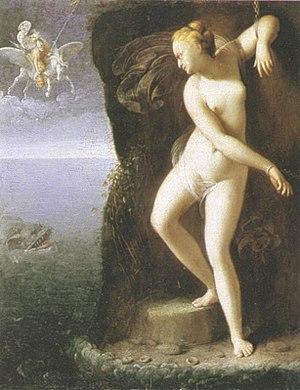
Carlo Saraceni, est un peintre italien.